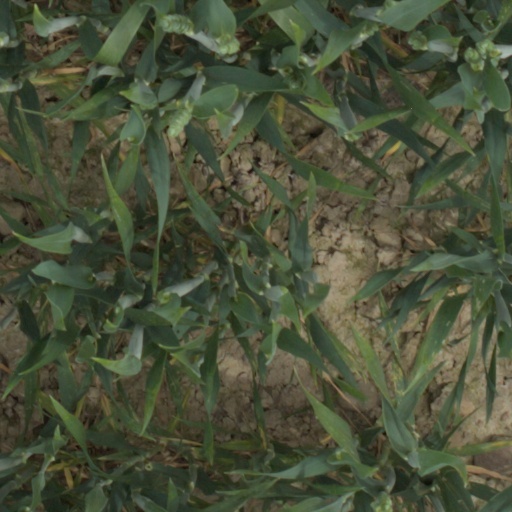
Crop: wheat